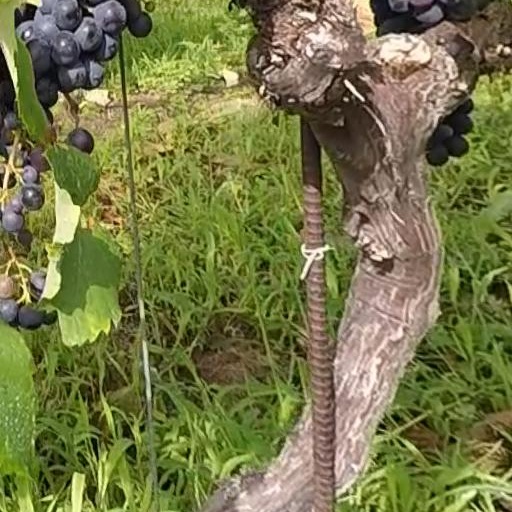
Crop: grape